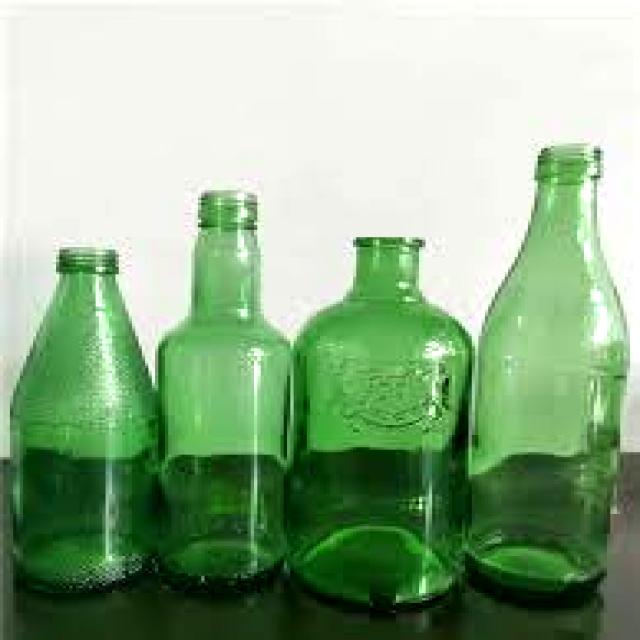
Label: Glass